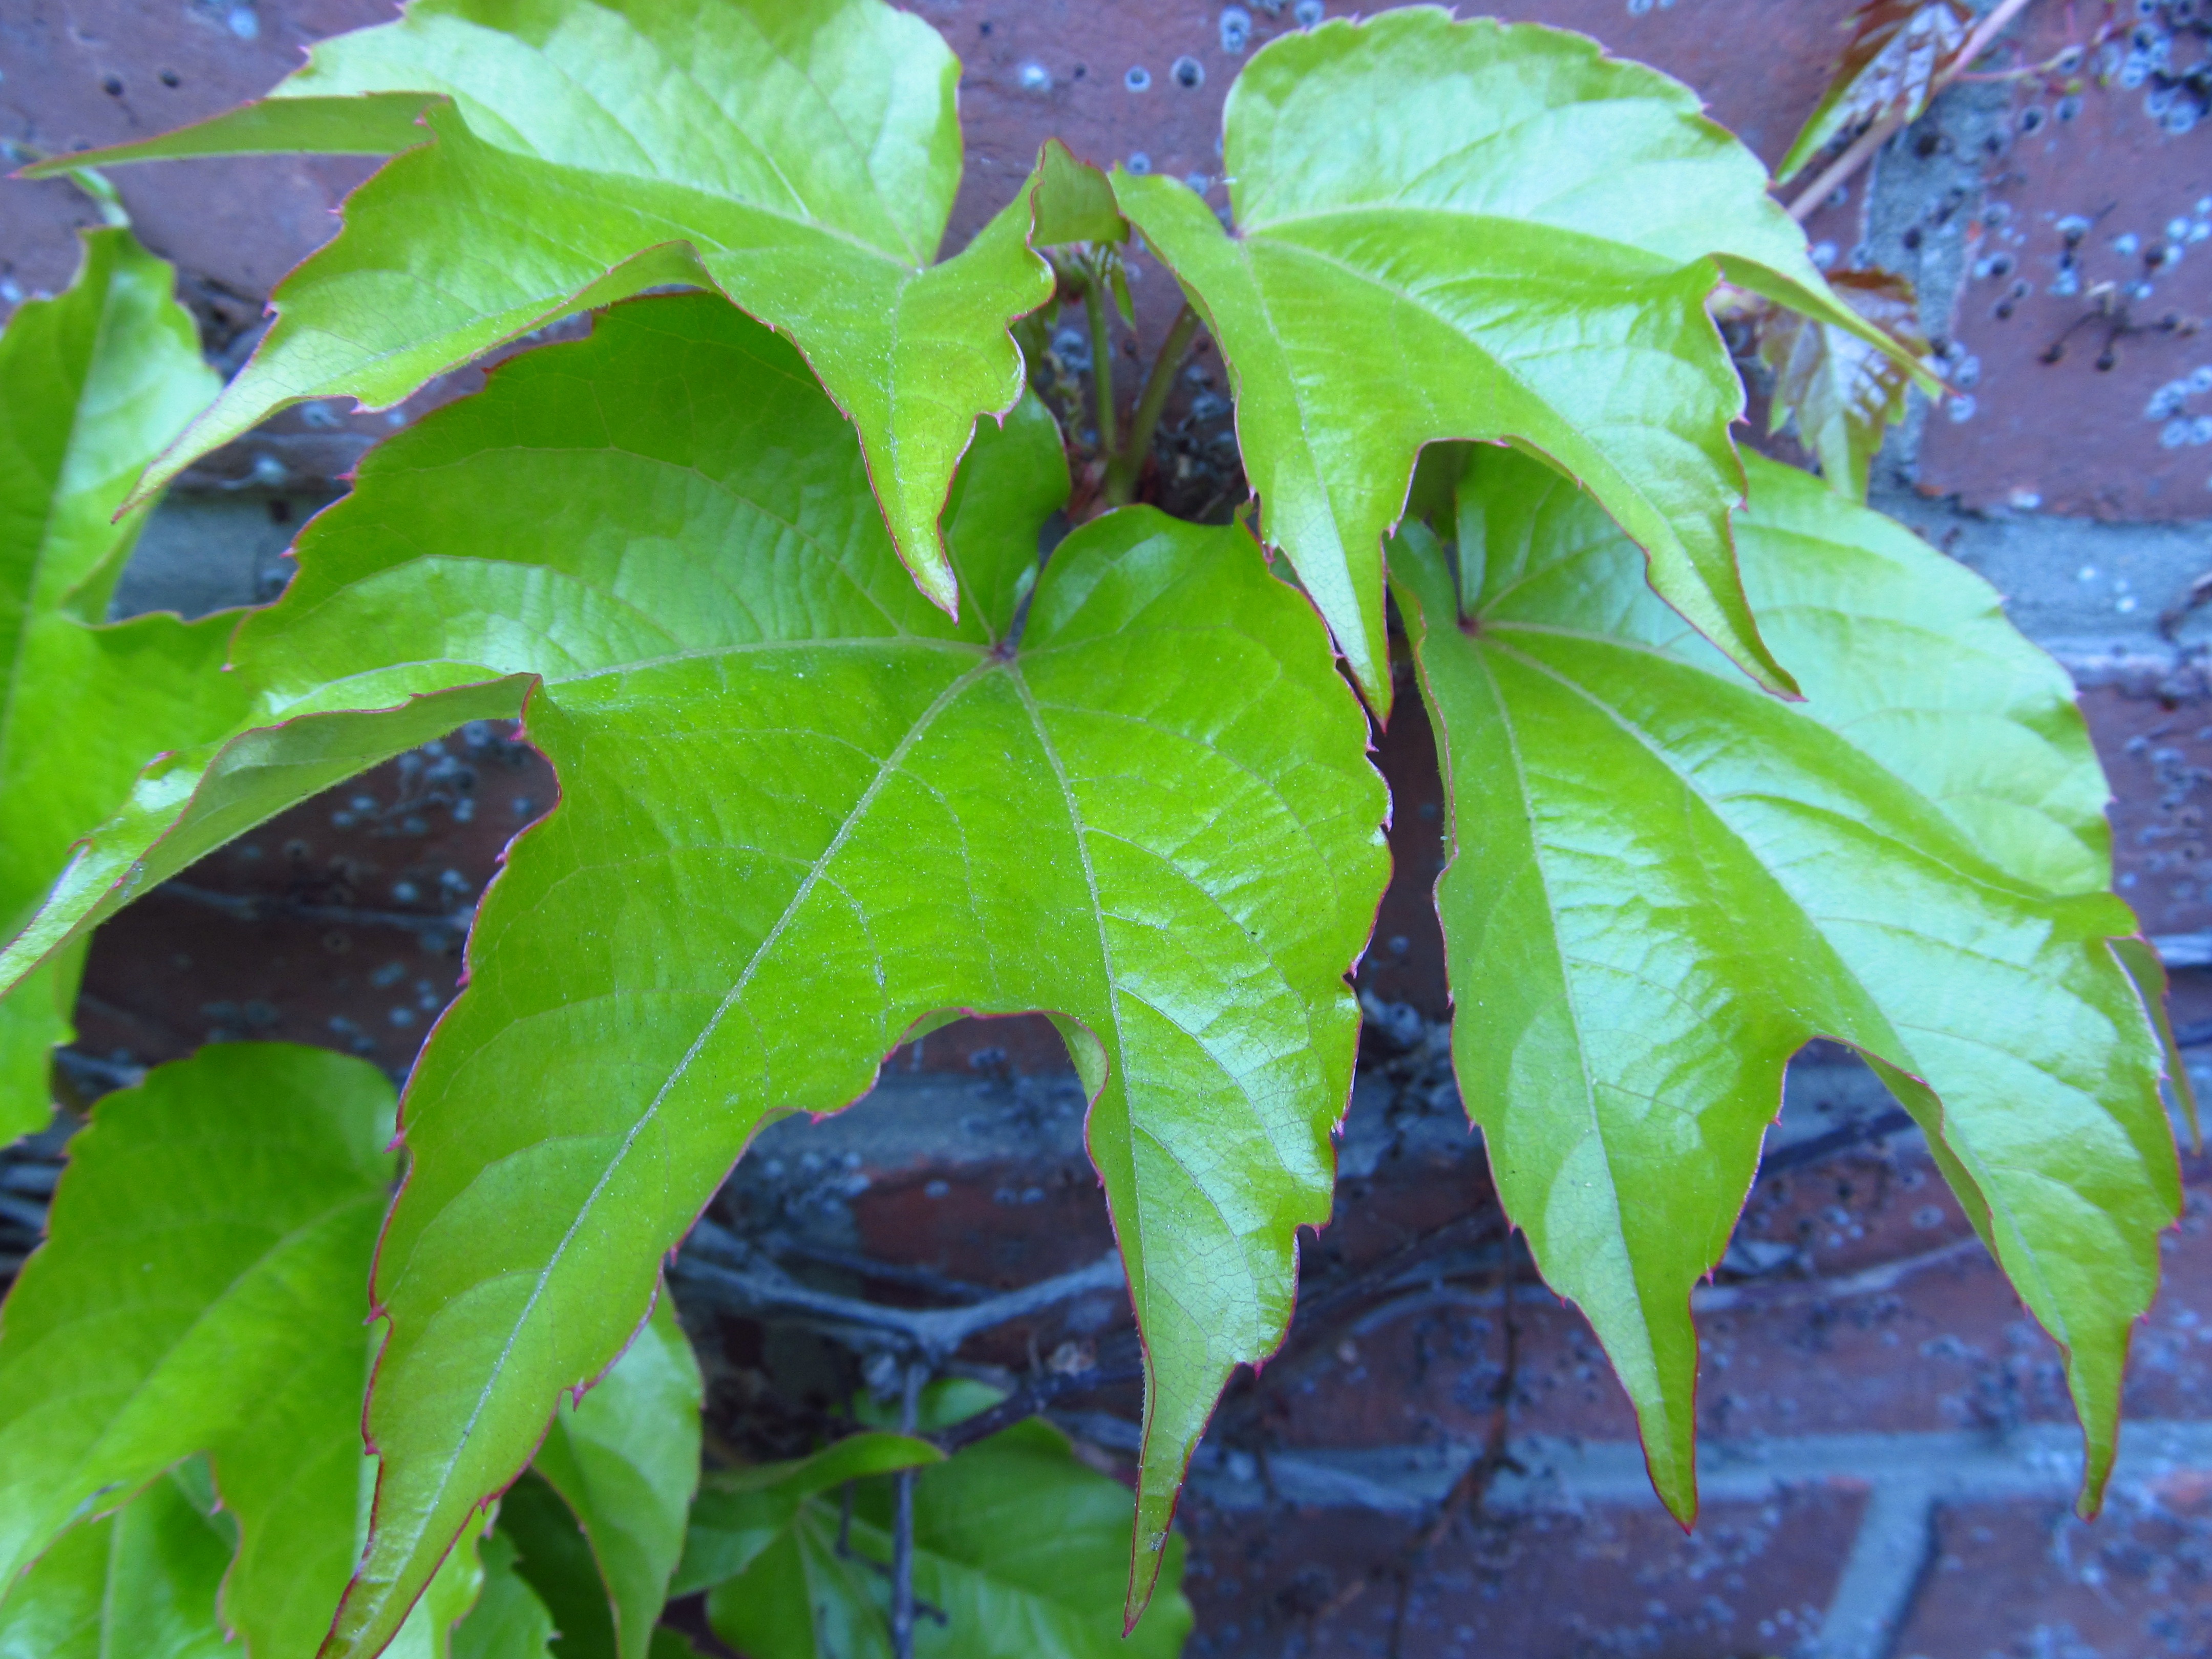
tree, nature, plant, vine, wine, leaf, flower, wall, food, green, produce, ivy, botany, climber, garden, flora, leaves, shrub, deciduous, ranke, light green, flowering plant, woody plant, land plant